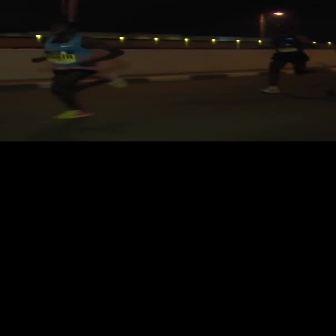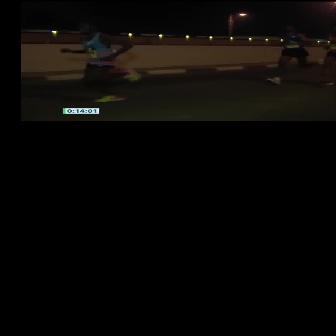
  Please identify the target specified by the bounding box [29,18,129,118] in the first image and locate it in the second image. Return the coordinates in [x_min,y_min,x_max,y_max] format.
Answer: [59,18,143,102]